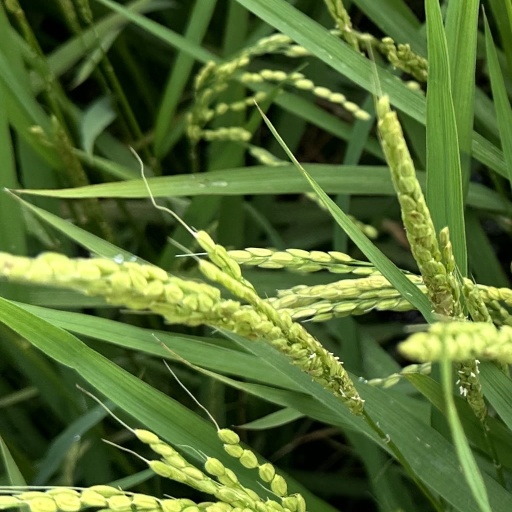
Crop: rice